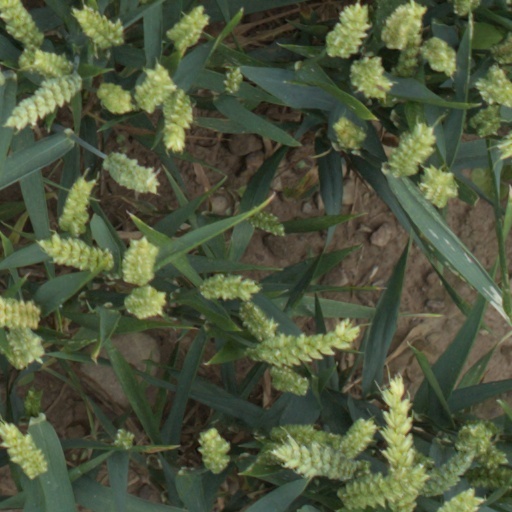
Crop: wheat